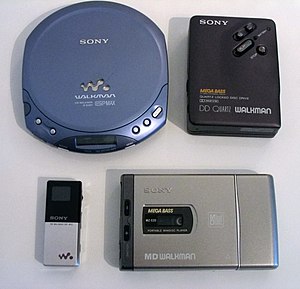
Sony
Sony er et japansk elektronikfirma, der bl.a. producerer mobiltelefoner, kameraer, fjernsyn, MP3-afspillere, PlayStation og andet. Sony slog for alvor igennem på det kommercielle marked med walkman'en i firserne.